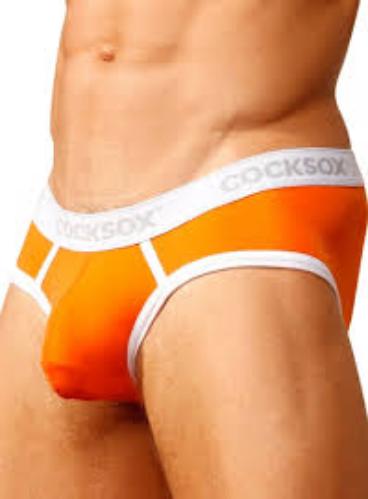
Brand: Cocksox
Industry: Clothes